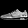
Label: Sneaker